Wolf distribution

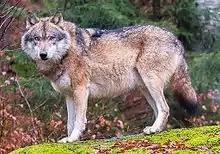
Eurasian wolf in Bavarian Forest National Park, Germany

In 1978, wolves began recolonising central Sweden after a 12-year absence, and have since expanded into southern Norway. As of 2020, the total number of Swedish and Norwegian wolves is estimated to be 450. The gray wolf is protected in Sweden but with a 12% annual rate of poaching, and partially controlled in Norway. The Scandinavian wolf populations owe their continued existence to neighbouring Finland's contiguity with the Republic of Karelia, which houses a large population of wolves. Wolves in Finland are protected only in the southern third of the country, and can be hunted in other areas during specific seasons, though poaching remains common, with 90% of young wolf deaths being due to human predation, and the number of wolves killed exceeds the number of hunting licenses, in some areas by a factor of two. Furthermore, the decline in the moose populations has reduced the wolf's food supply. Since 2011, the Netherlands, Belgium and Denmark have also reported wolf sightings presumably by natural migration from adjacent countries. In 2016, a female wolf tracked 550 kilometers from a region southwest of Berlin to settle in Jutland, Denmark where male wolves had been reported in 2012 for the first time in 200 years. Wolves have also commenced breeding in Lower Austria's Waldviertel region for the first time in over 130 years.